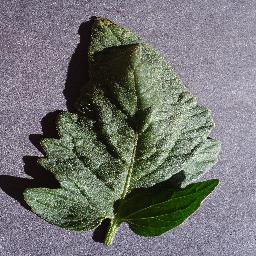
Label: Tomato___healthy